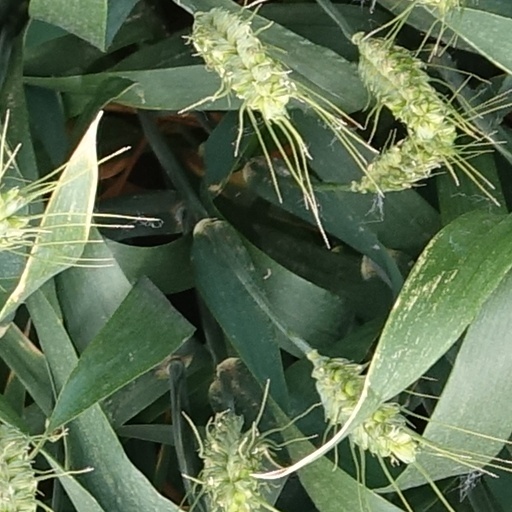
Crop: wheat